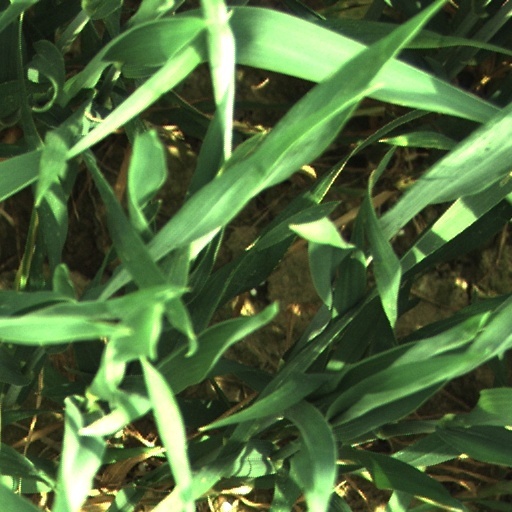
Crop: wheat